Militsioner (video game)

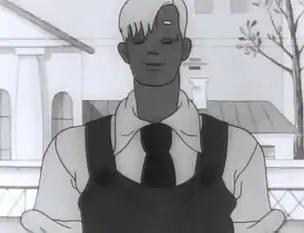
Uncle Styopa, who the giant policeman has been compared to

When a trailer was published in September 2020 on Twitter it went viral. In the Russian-speaking media, it was criticized for being Russophobic and the giant policeman was compared to Uncle Styopa.